Santiaogou Republic

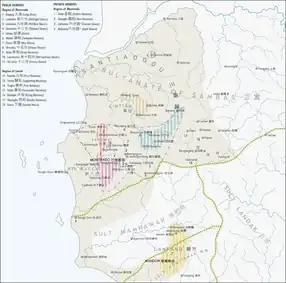
Map of Kongsi republics in West Borneo

Little is known about Santiaogou's history prior to the formation of the Heshun Confederation in 1776. Its power, compared to the other kongsis, led to Santiaogou becoming an influential member of the Confederation. Santiaogou built an elaborate kongsi house in Montrado, the epicenter of Heshun activities, before 1820. East of Montrado, bordering the Lara region, the Santiaogou built a long stockade along the mountains, so large that it "resembled the Great Wall".